Lucas Ocampos

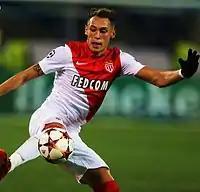
Ocampos playing for Monaco in 2014

On 6 August 2012, Ligue 2 side AS Monaco, owned by Russian billionaire Dmitry Rybolovlev and managed by Claudio Ranieri, completed the signing of Ocampos for a reported fee of €11 million, with the fee split between Quilmes, River and a group of investors. The completion of the deal saw Ocampos become the most expensive Ligue 2 signing of all time. He made his debut for the club on 31 August 2012, coming on as a second-half substitute for Emir Bajrami in a 2–1 loss against Le Havre. Ocampos then scored his first goal for the club in his second appearance in the third round of the Coupe de la Ligue as Monaco beat Valenciennes 4–2. The goal, a spectacular bicycle kick in extra-time, was later chosen by Monaco supporters as the club's Goal of the Season. His first league goal for the club came on 18 January 2013 when he scored one and recorded an assist for Gary Kagelmacher in a 2–0 win over Istres. Ocampos ultimately featured in 29 appearances across the league campaign, scoring four goals as Monaco secured their return to Ligue 1.